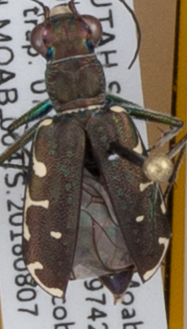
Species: Cicindela punctulata punctulata
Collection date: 2018-08-07
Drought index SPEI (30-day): -0.25
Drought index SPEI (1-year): -2.09
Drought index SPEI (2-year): -2.09